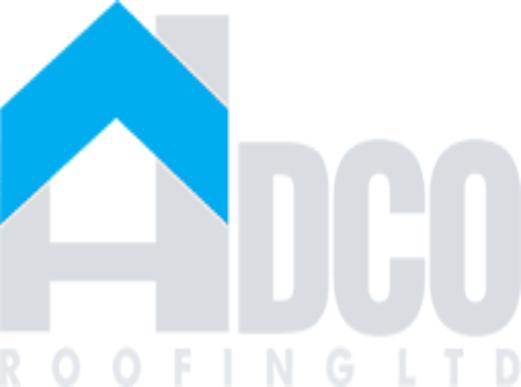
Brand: ADCO
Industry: Necessities